Nikki Hayes

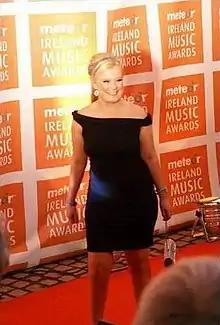
Hayes at the 2009 Meteor Awards

Nikki Hayes (born Eimear O' Keeffe on 7 May 1979) is a DJ who currently works for East Coast FM. She previously presented on Classic Hits and RTÉ 2fm and has also DJ'ed in numerous clubs across Ireland.